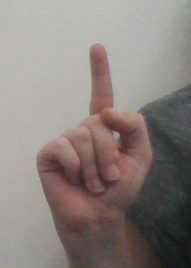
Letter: bb